Clan Seton

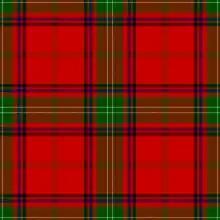
Seton tartan as it appears in the "Vestiarium Scoticum"

Clan Seton is a Scottish clan which does not currently have a chief; therefore, it is considered an armigerous clan.